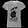
Label: T - shirt / top